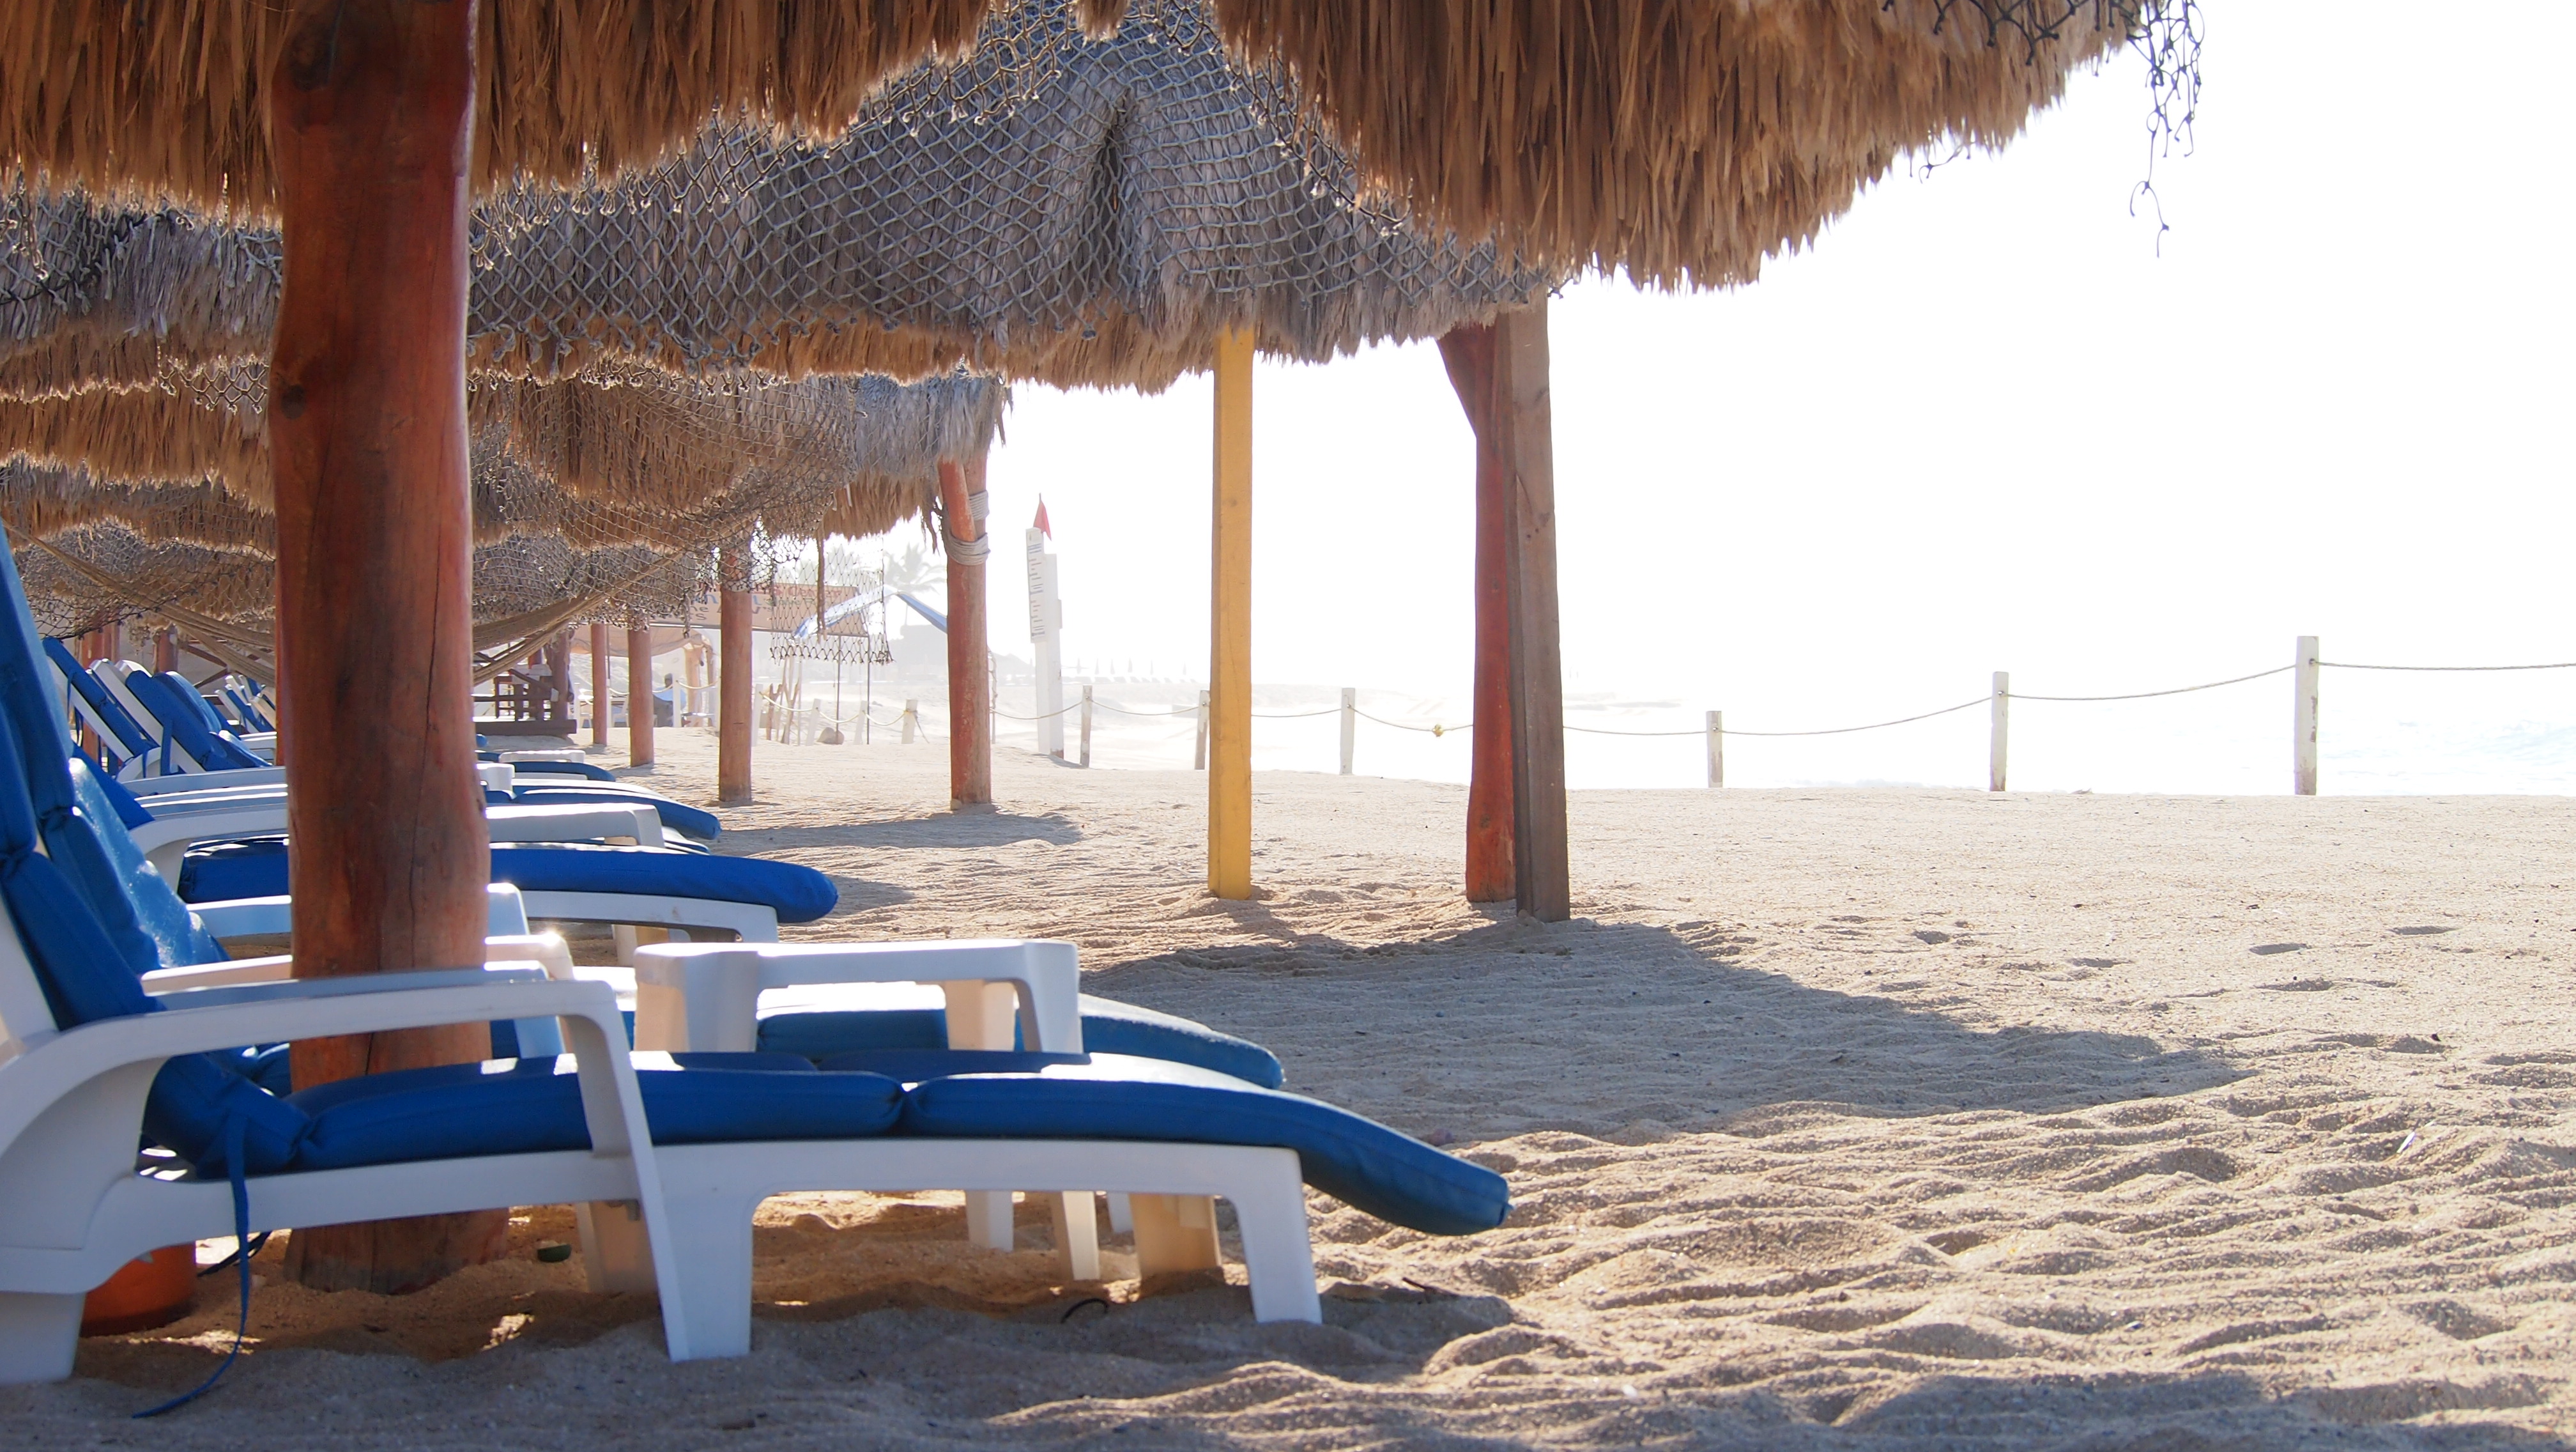
beach, vacation, hut, leisure, creativecommons, resort, dreamsresortspa